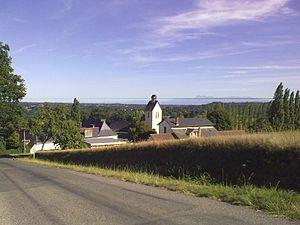
Saint-Armou le 30 août 2010, France.
Saint-Armou est une commune française située dans le département des Pyrénées-Atlantiques, en région Nouvelle-Aquitaine.